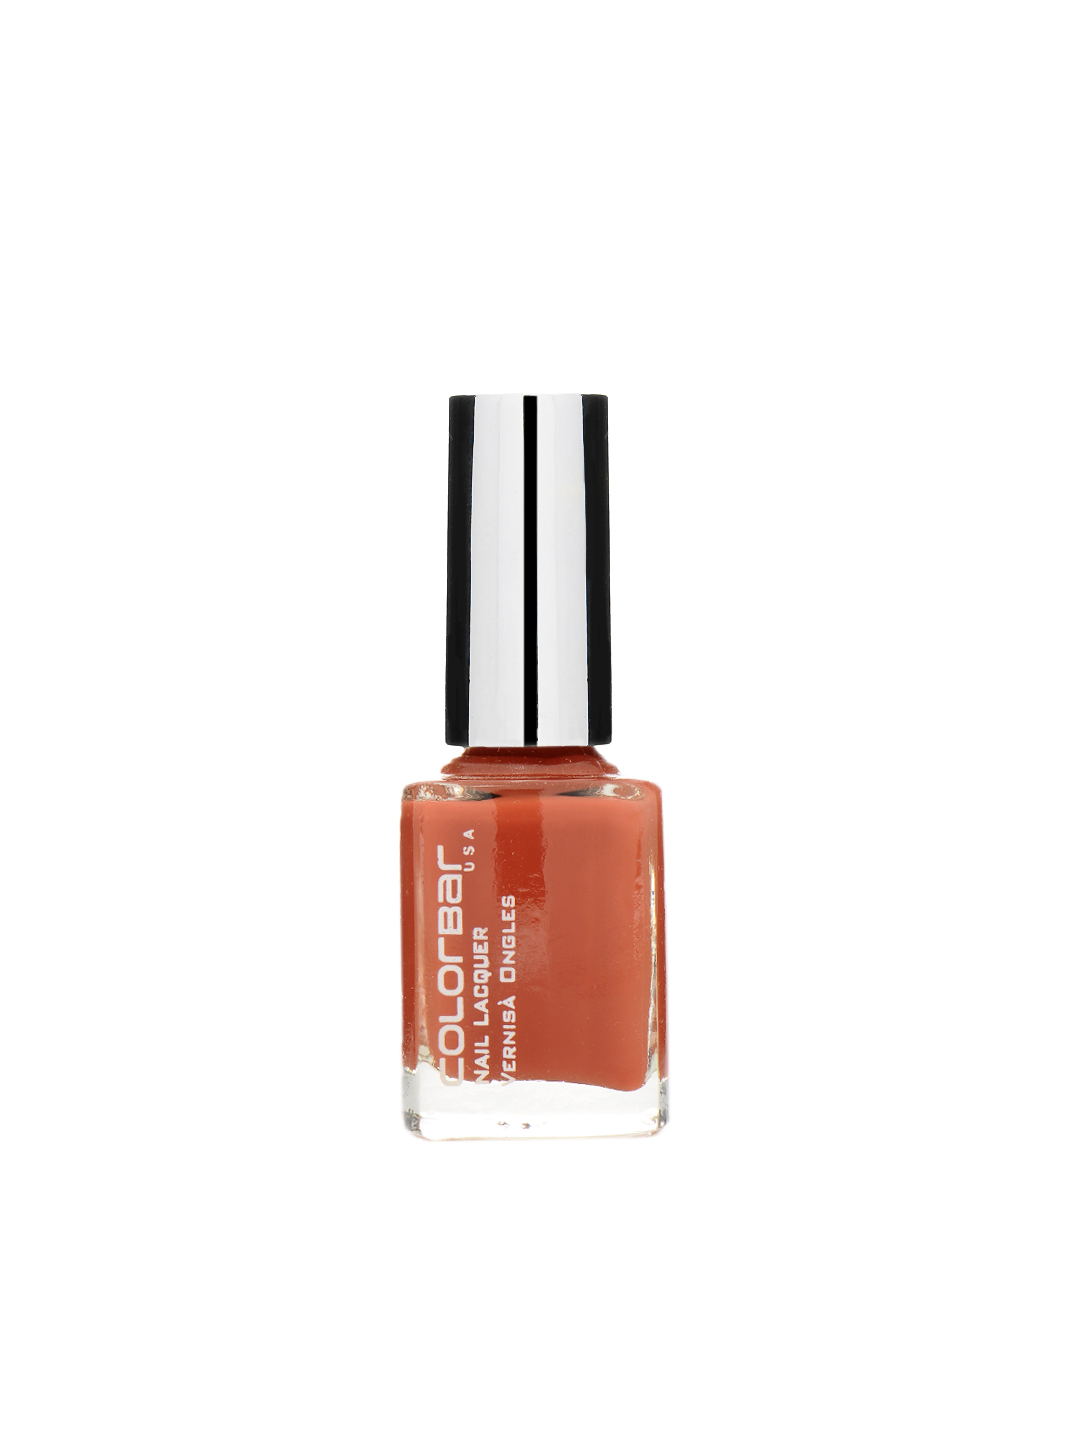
Colorbar Exclusive Nail Lacquer 53
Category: Personal Care / Nails / Nail Polish
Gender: Women
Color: Orange
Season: Spring 2017
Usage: Casual